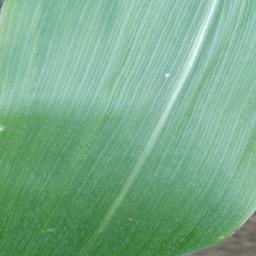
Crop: corn
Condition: (maize)_healthy